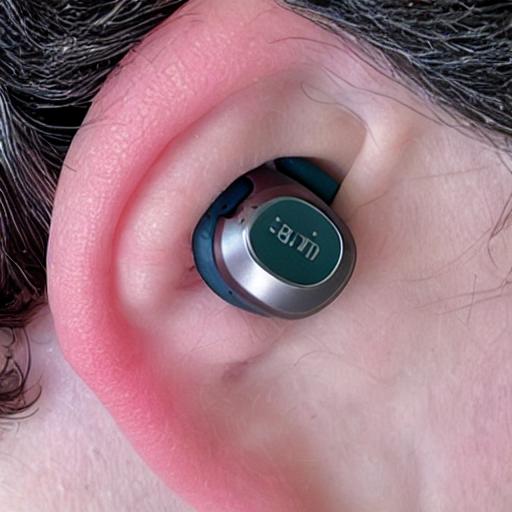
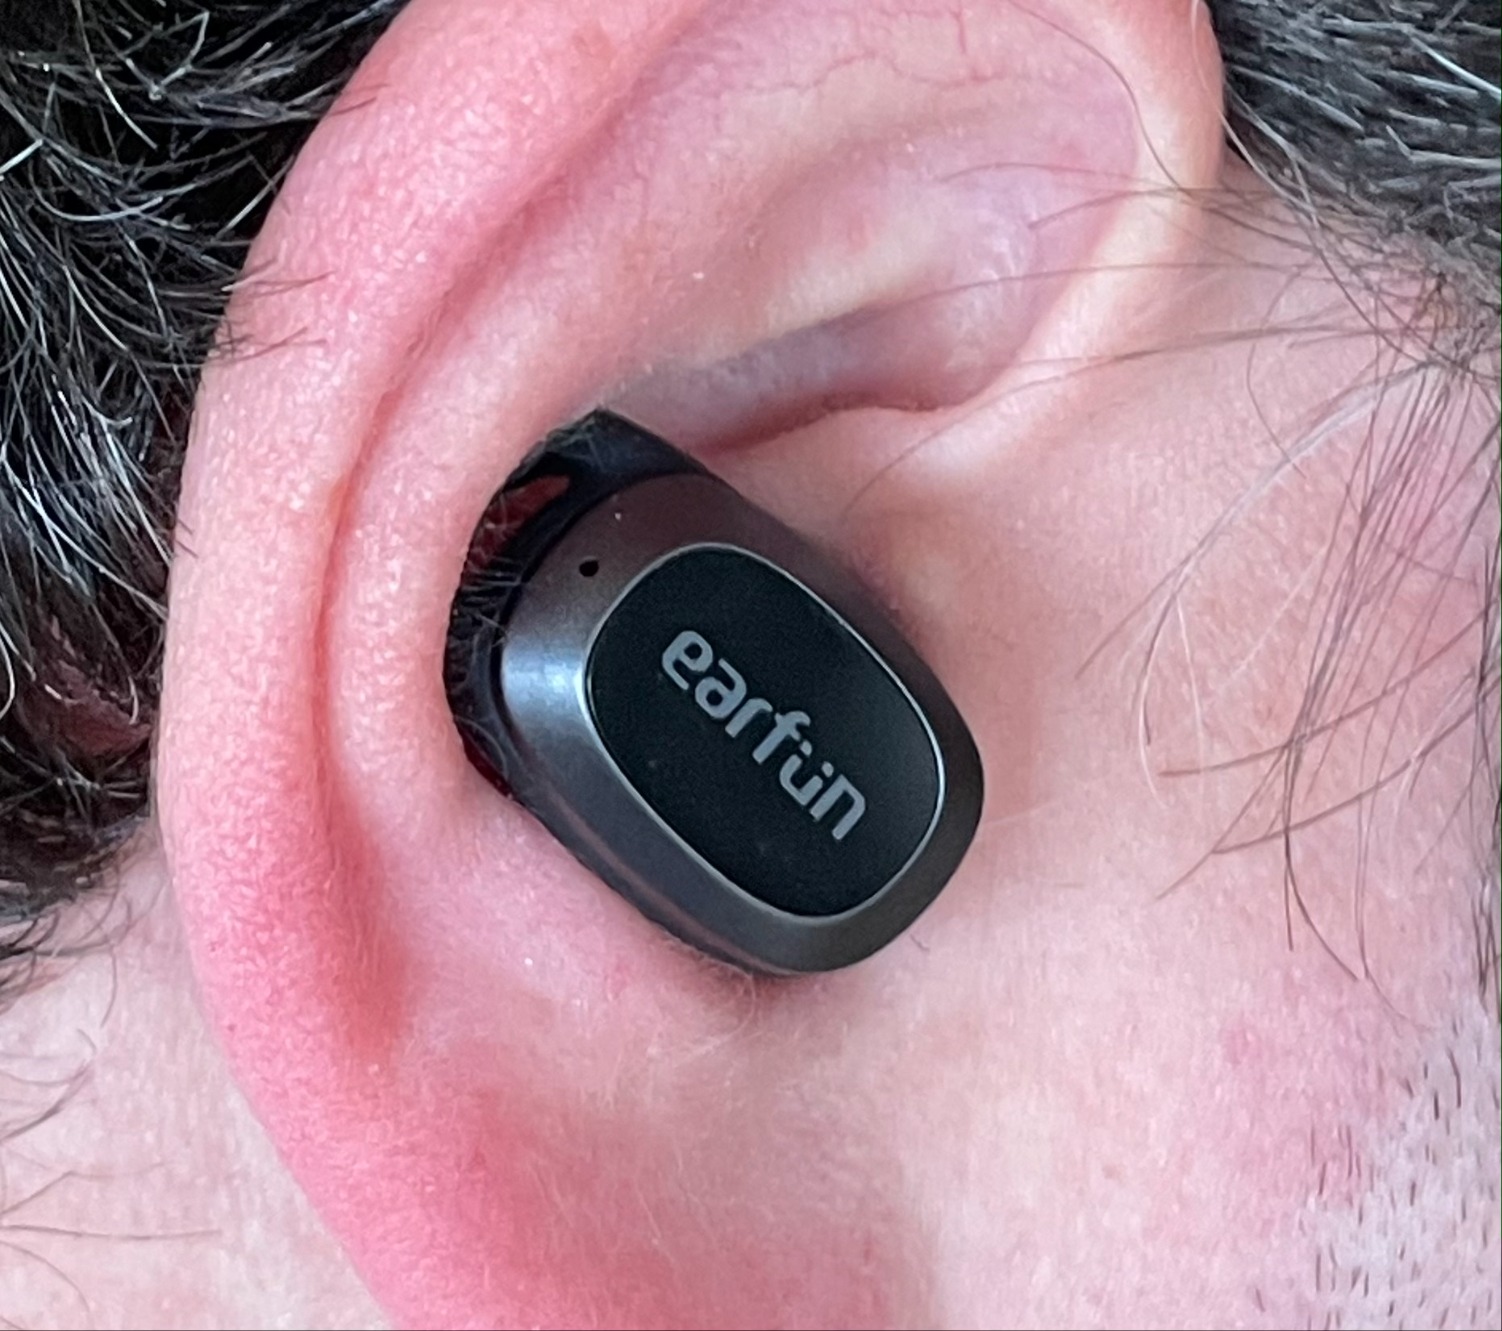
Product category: earbuds
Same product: no